SMS Tegetthoff (1878)

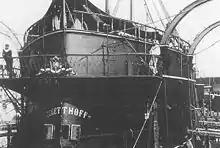
"Tegetthoff" in drydock

"Tegetthoff" was long at the waterline and long overall, and she had a beam of . The ship displaced empty, normally, and up to at full load. During stability tests, it was determined that the ship's maximum displacement was . When empty, the ship had a draft of , at normal loading it increased to , and at full load, the ship had a draft of .